Self-Portrait at Seventy-Eight (Ingres)

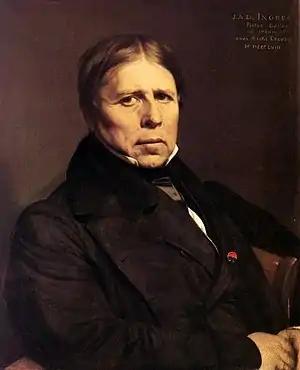
"Self-Portrait at Seventy-Eight", 1858, 62 x 51 cm.

Self-Portrait at Seventy-Eight is an 1858 oil-on-canvas painting by the French Neoclassical artist Jean-Auguste-Dominique Ingres. It is one of the last of his many portraits, which he had always regarded as bothersome distractions from his true calling, history painting. The painting measures 24 3/8 x 20 1/8 inches (62 x 51 cm) and is in the Uffizi Gallery, Florence.